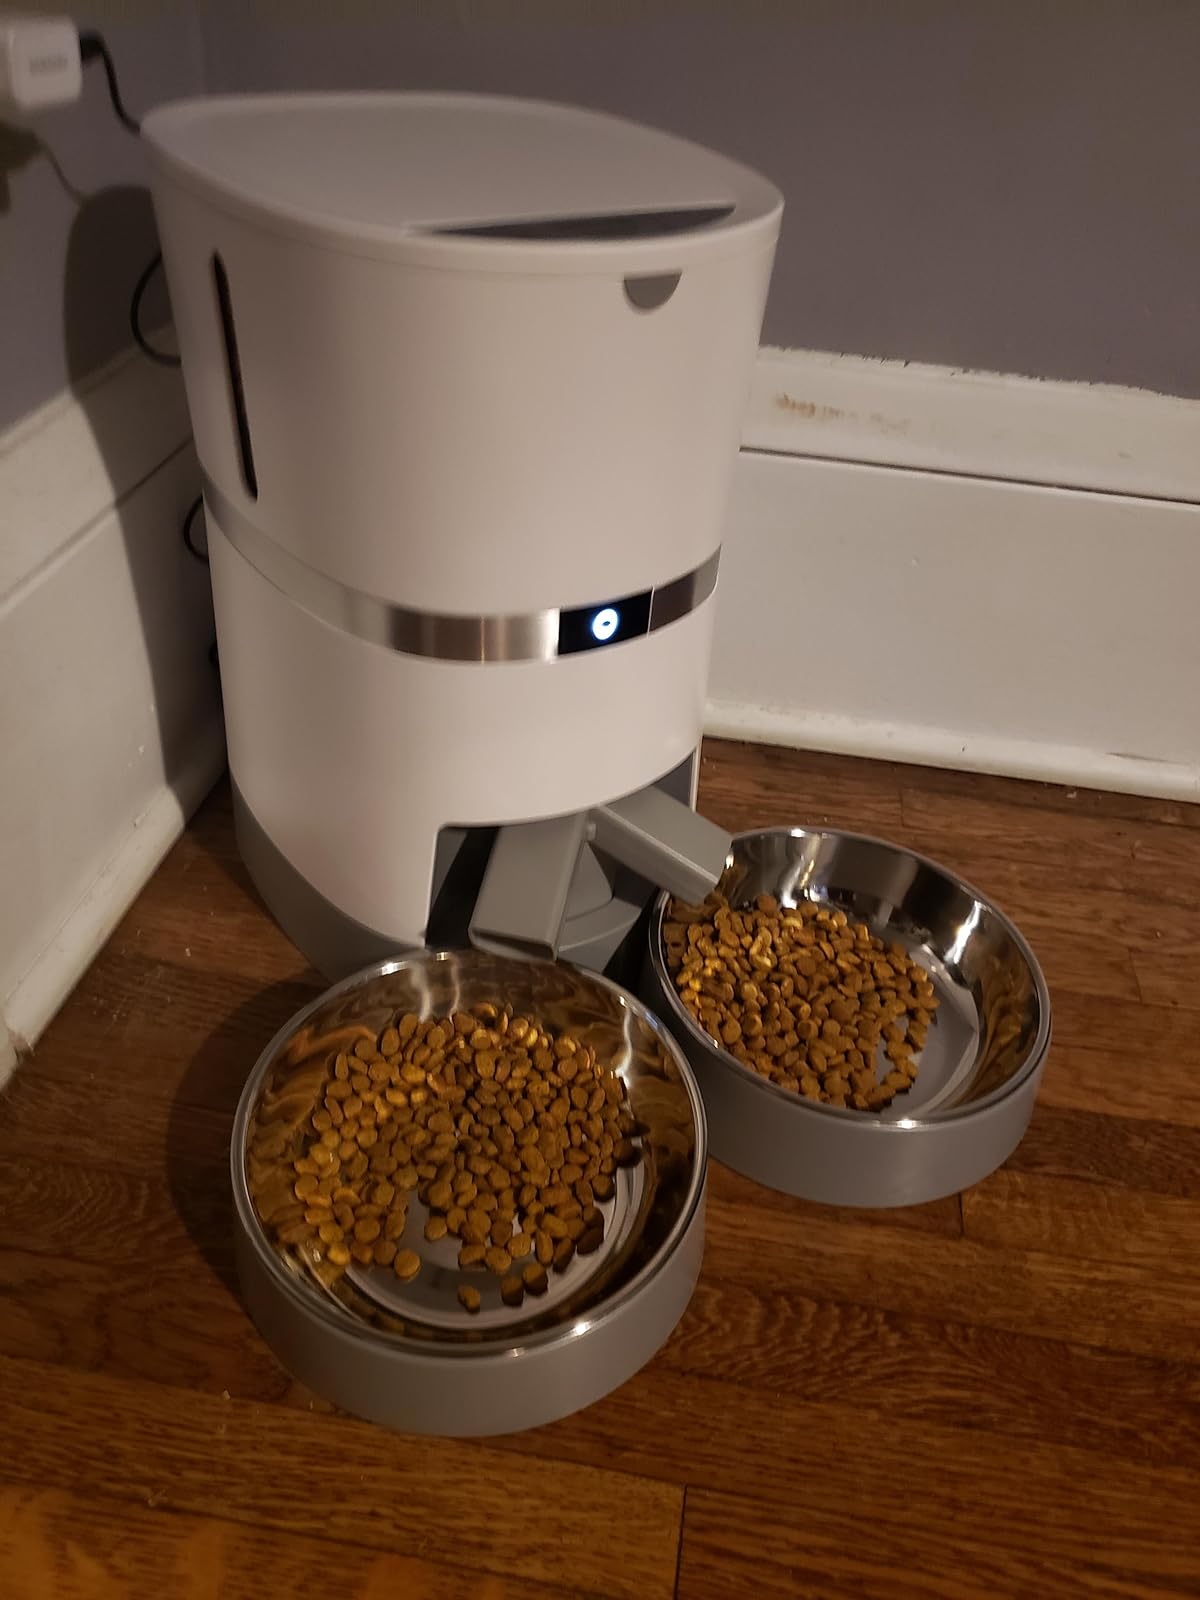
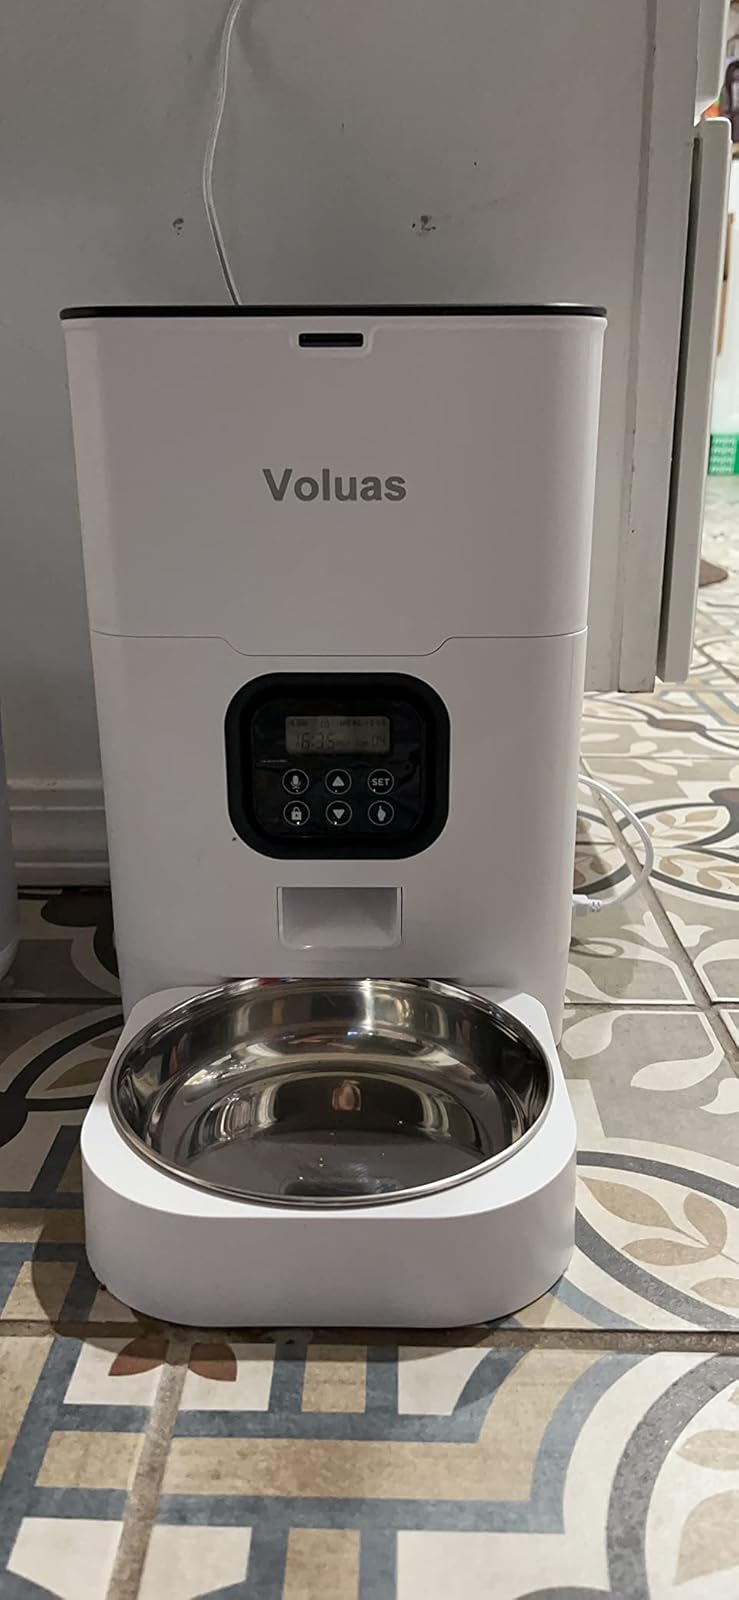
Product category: items_feeder
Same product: no